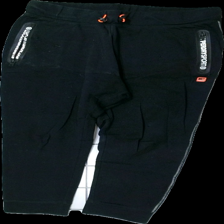
View: front
Type: Trousers
Category: Men
Brand: Not in the list
Brand text on label: Super dry sports
Colors: Black
Material: 73% Cotton 27% Polyester
Pattern: Logo print
Cut: Regular
Trend: Sports
Price range: <50
Recommended usage: Export
Description: Black sweatpants with logo print